Order of Knight Masons

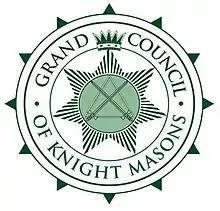
Emblem of the Grand Council

The Order of Knight Masons is a chivalric Masonic order for Master Masons who are also members of both a Mark Lodge and a Royal Arch Chapter. Its members meet in Councils of Knight Masons, governed by the Grand Council of Knight Masons.